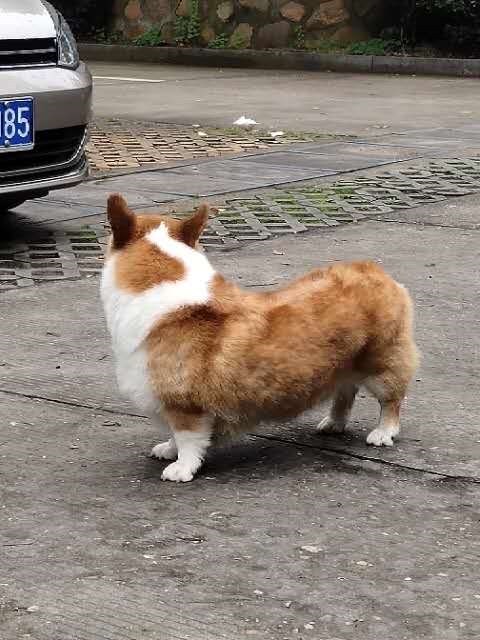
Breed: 2909-n000116-Cardigan